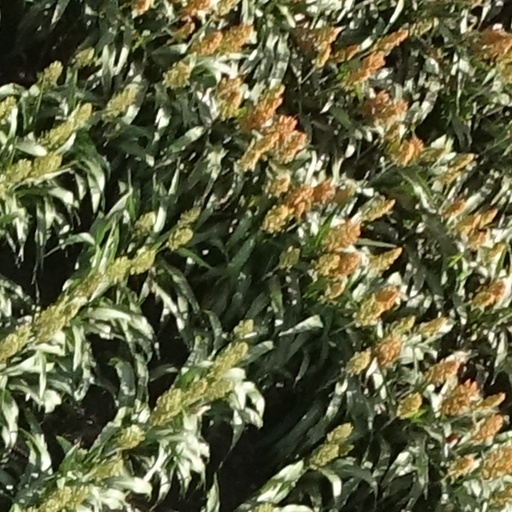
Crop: sorghum